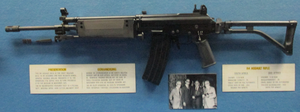
Le fusil d'assaut R4 est une version du Galil produite sous licence en Afrique du Sud pour armer les SADF en remplacement des R1 et R2. Les R5 et R6 en sont des variantes militaires plus compactes.
Le Galil est un fusil d'assaut de conception israélienne et fabriqué par les Israel Military Industries.